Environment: lab
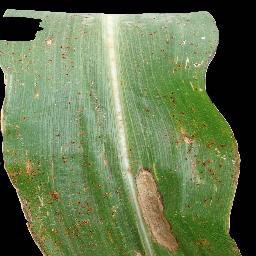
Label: common_rust